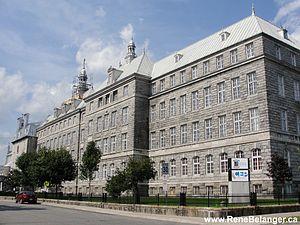
Collège de Lévis
Le Collège de Lévis est une école secondaire privée québécoise située à Lévis. En 2003, elle est composée de sept corps de bâtiment et dispense le cours secondaire; la population scolaire est d'environ neuf cents personnes.